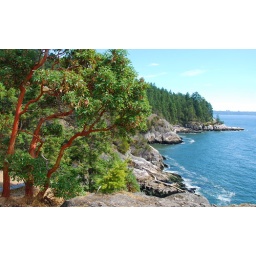
Loving the red bark on the tree in the foreground!